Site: brandenburg
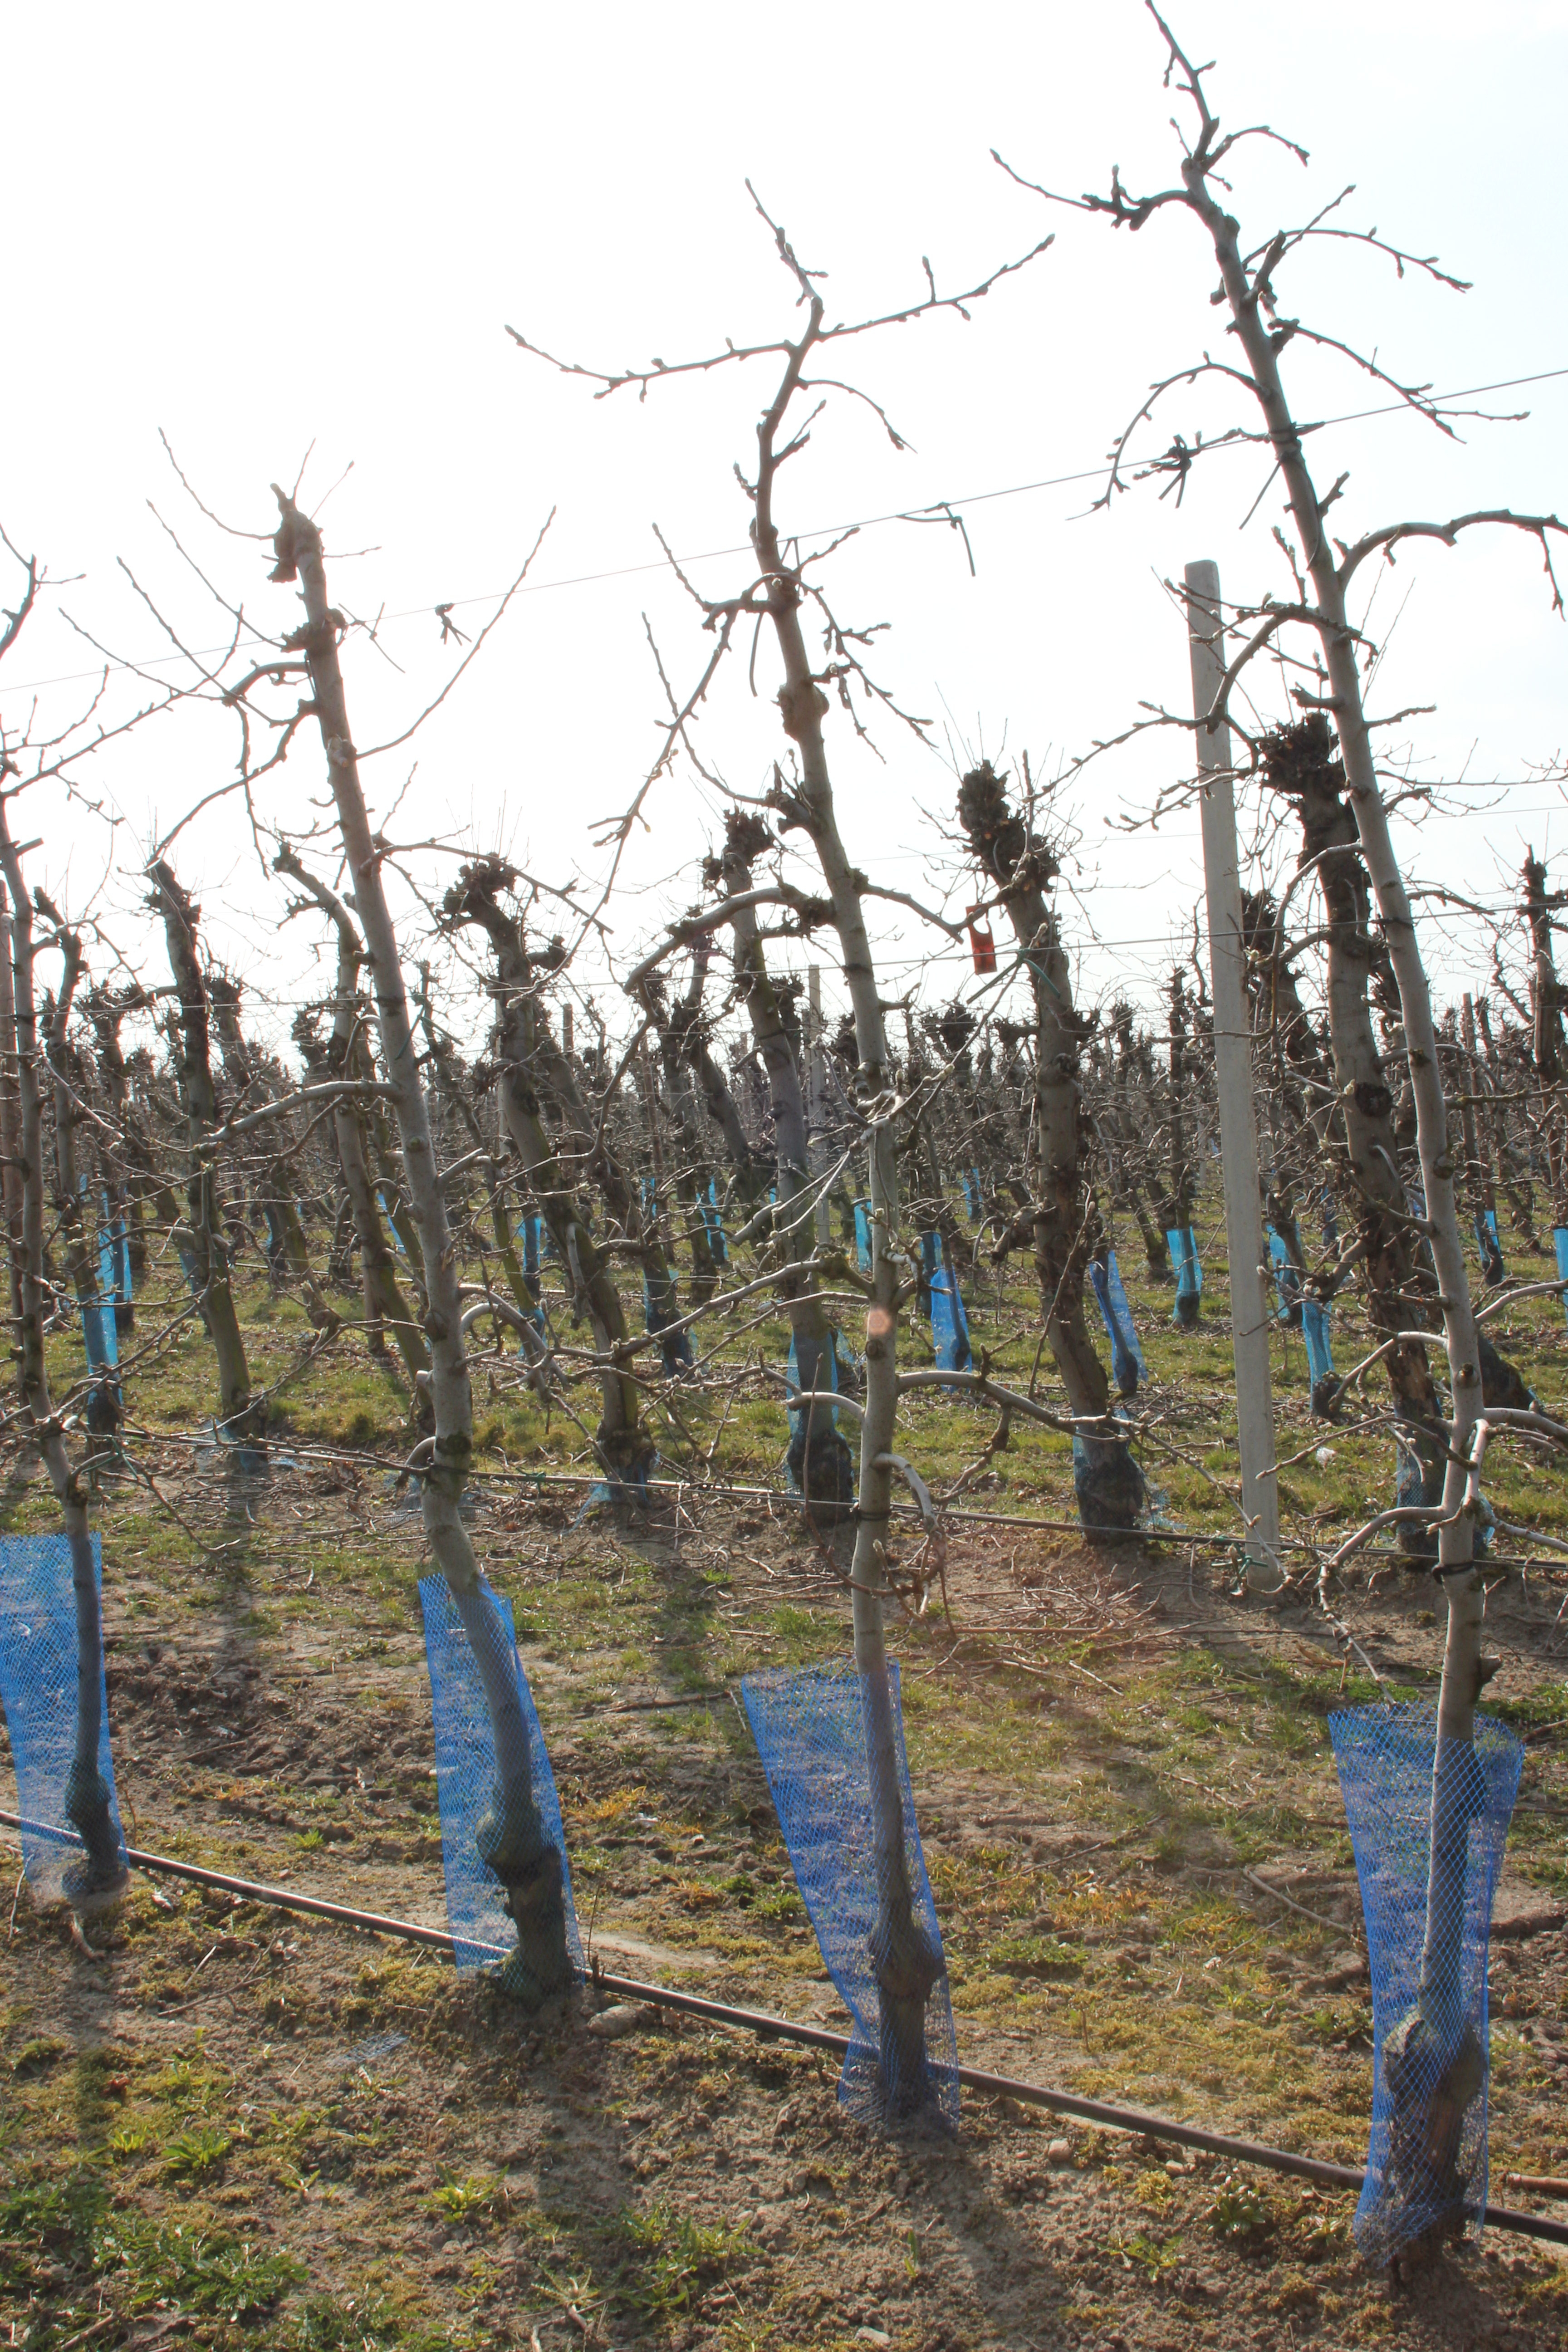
Growth stage (BBCH 03): Bud development